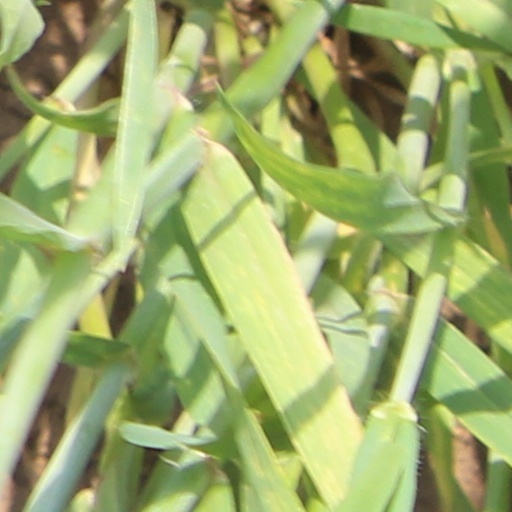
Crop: wheat